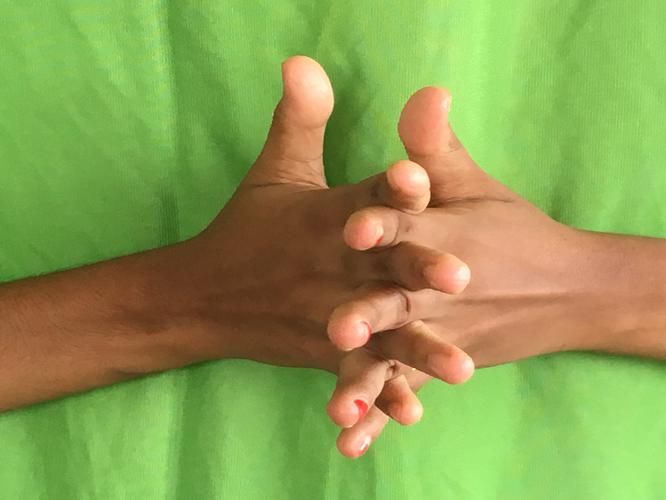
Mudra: Karkatta
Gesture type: double_hand